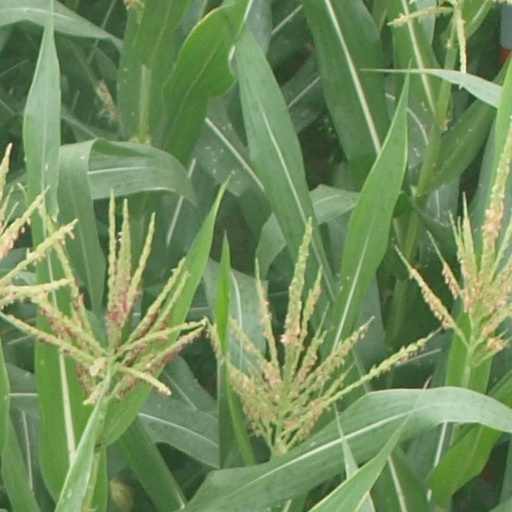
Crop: maize; corn